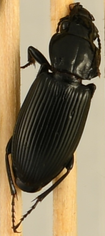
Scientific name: Pterostichus melanarius
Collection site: Woodworth Site (WOOD), plot WOOD_023